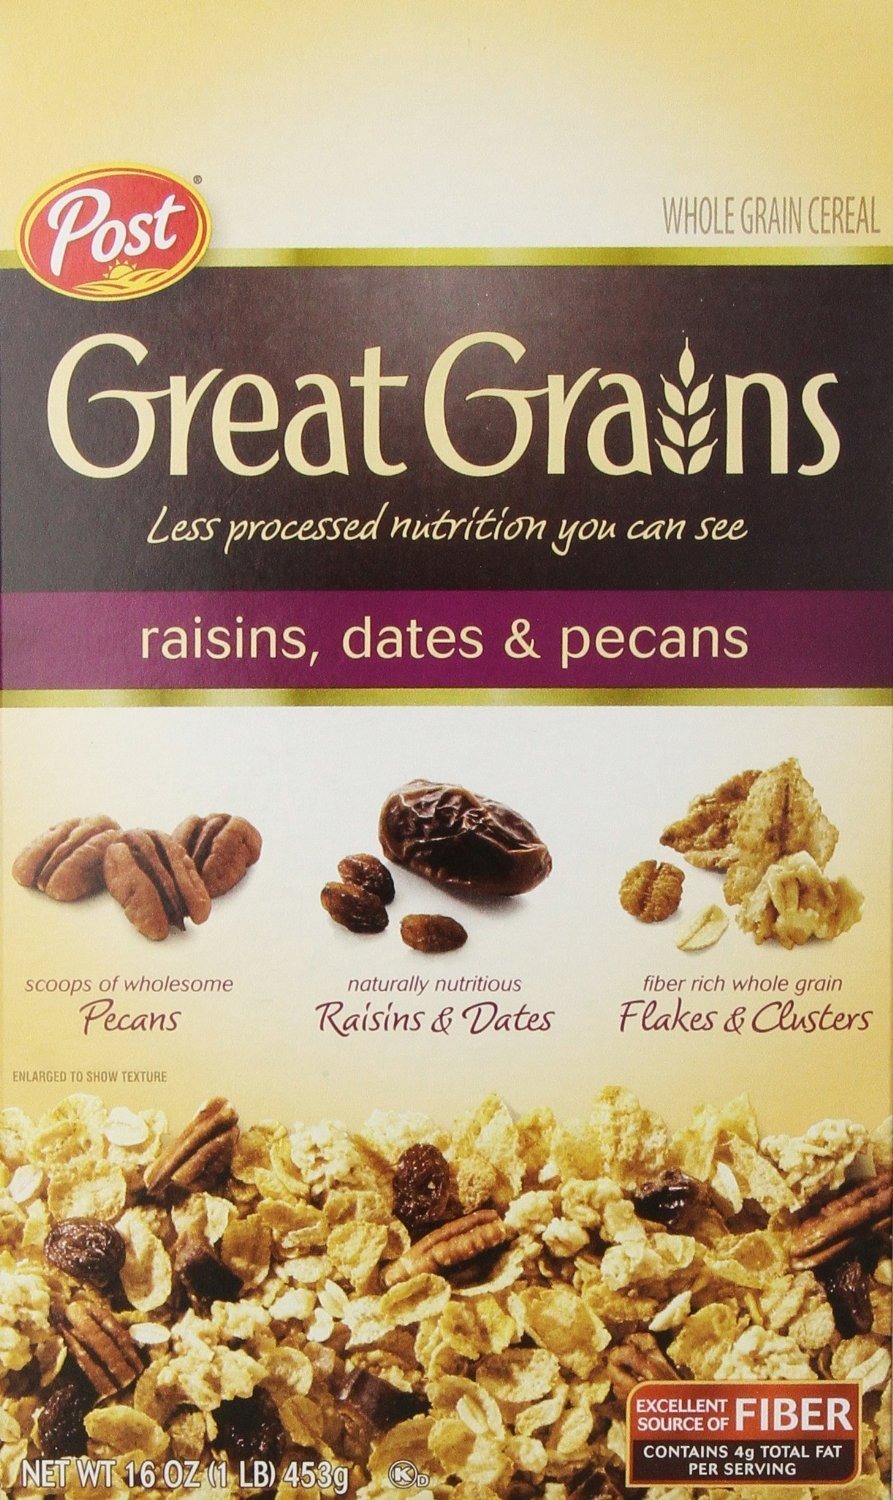
Item Name: Post Great Grains Raisin, Date & Pecan Cereal, 16 Ounce (Pack of 3)
Value: 48.0
Unit: Fl Oz

Price: 7.6